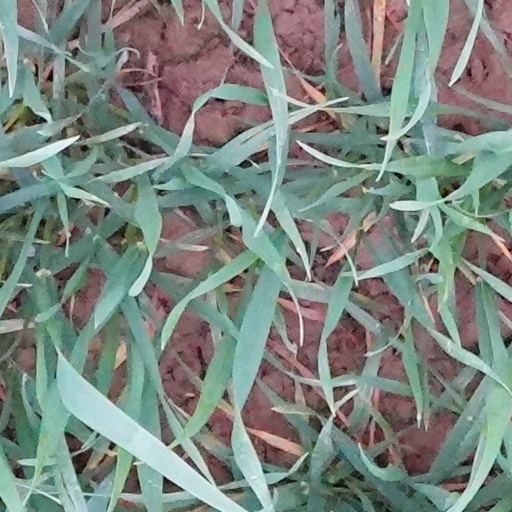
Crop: wheat